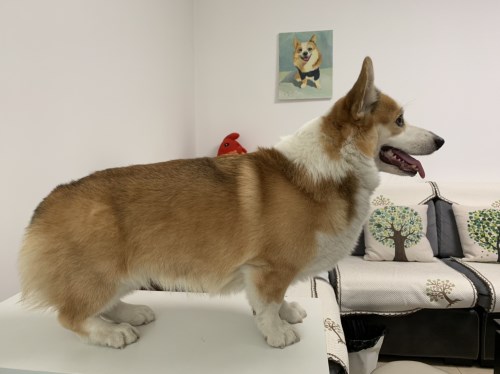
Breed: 2909-n000116-Cardigan